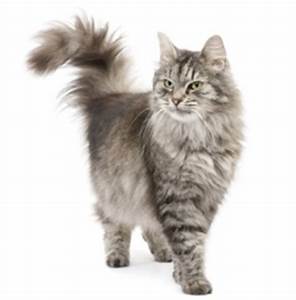
Label: cat